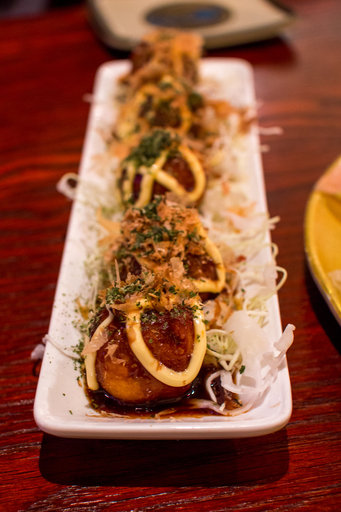
Label: takoyaki